John D. Roberts

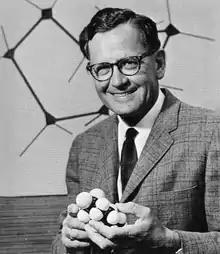
Roberts in 1967

Roberts received both a B.A. (1941) and Ph.D. (1944) from the University of California, Los Angeles, working under Professor William Gould Young. He held several positions at the California Institute of Technology, including division chairman of chemistry and chemical engineering from 1963 to 1968, dean of the faculty and provost from 1980 to 1983 and Institute Professor of chemistry, emeritus (1988–2016) in the Division of Chemistry and Chemical Engineering. He is credited with bringing the first female graduate student, Dorothy Semenow, to Caltech when he moved from MIT. He was a consultant for DuPont Central Research (1950–2008) and for Oak Ridge.